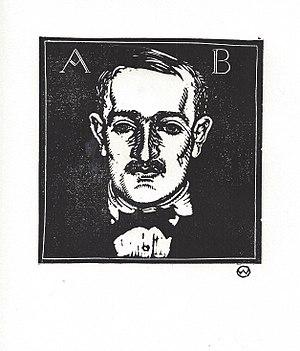
Alfred Bäumler, né le 19 novembre 1887 à Neustadt an der Tafelfichte et mort le 19 mars 1968 à Eningen unter Achalm est un philosophe et pédagogue allemand.